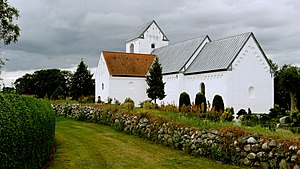
Råsted (Randers Kommune)
Råsted Kirke nordvest for Randers
Råsted er en mindre landsby i Østjylland med 320 indbyggere. Råsted er beliggende otte kilometer nordvest for Randers og syv kilometer vest for Spentrup.